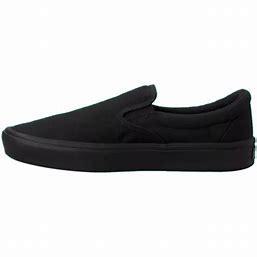
Brand: Vans
Model: Comfycush Slip On